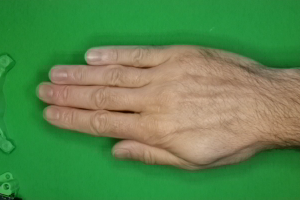
Label: paper